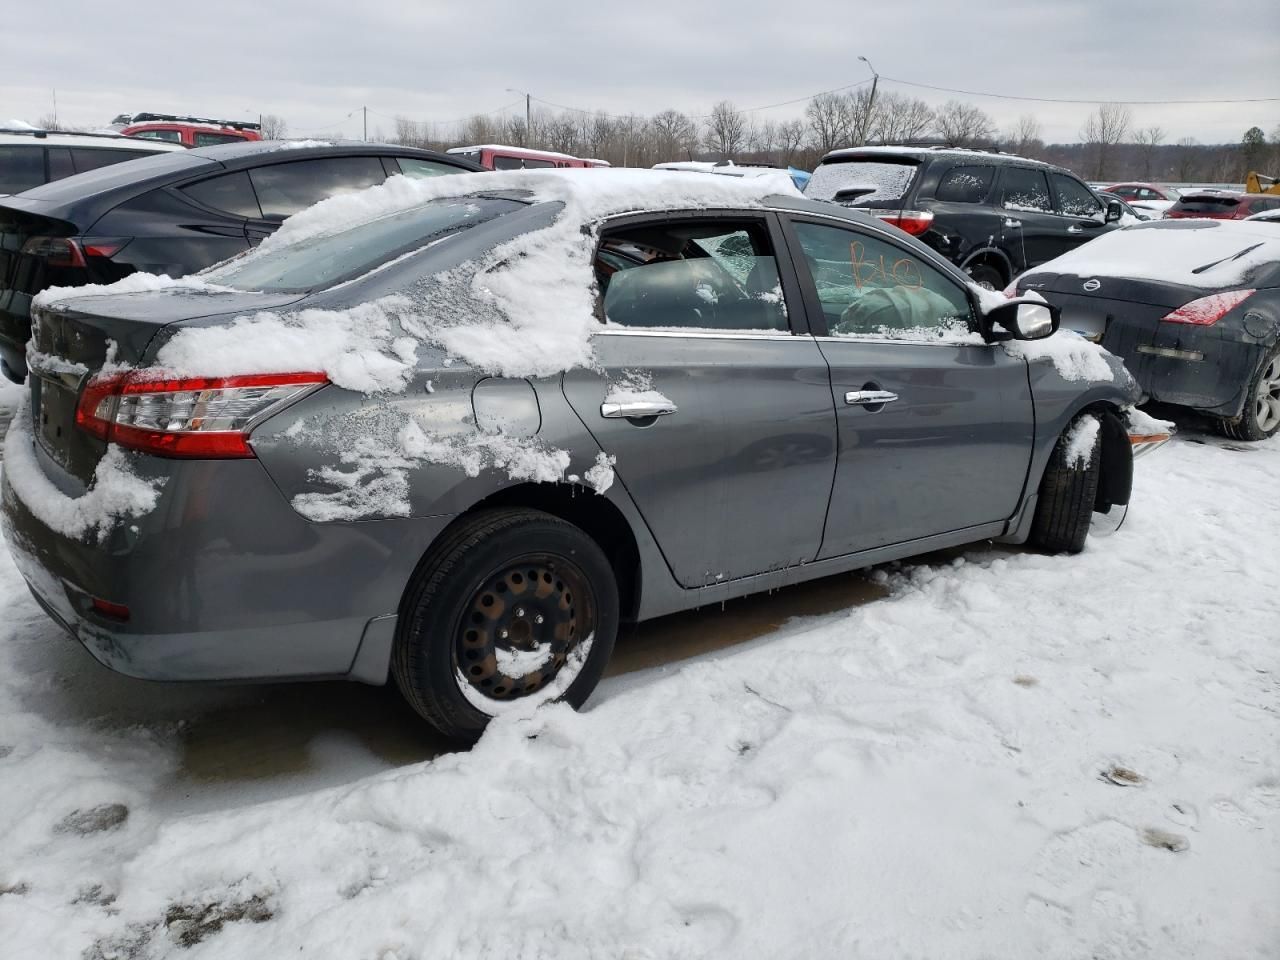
Aucun dommage détecté.
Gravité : aucun